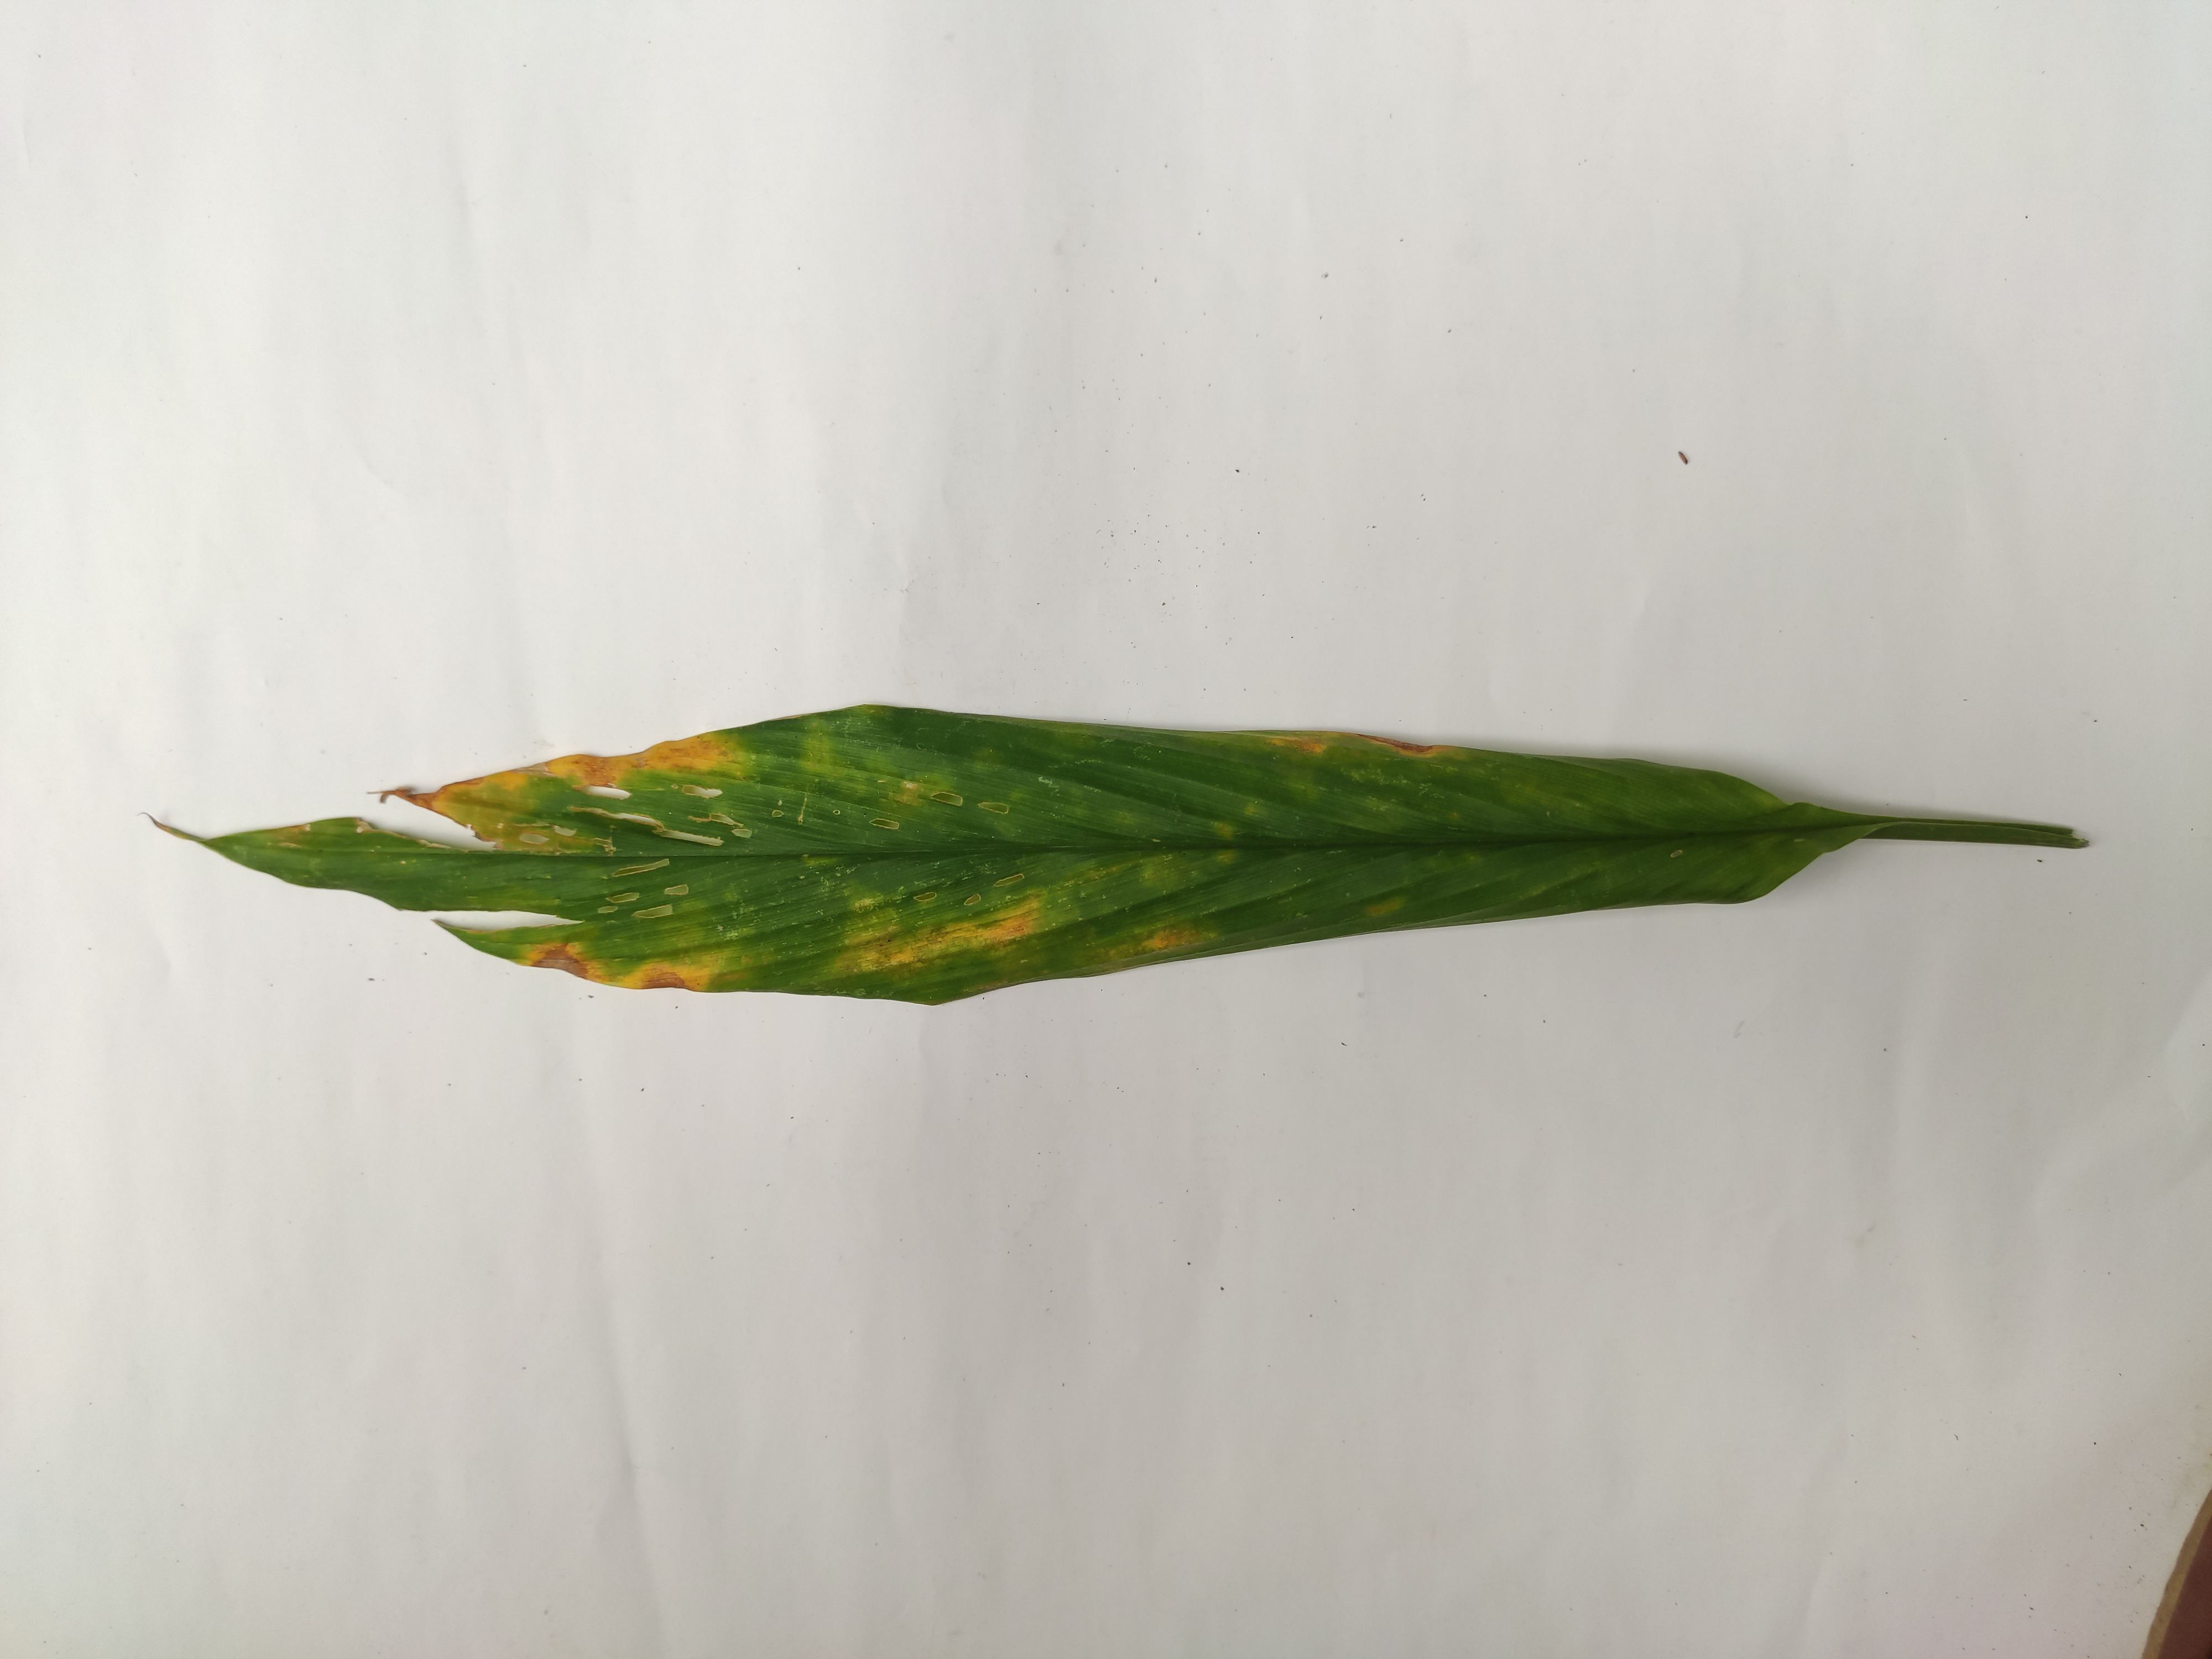
Label: Leaf_Spot